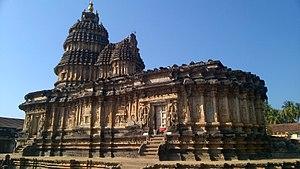
René Guénon, né le 15 novembre 1886 à Blois, en France, dans une famille catholique, et mort musulman le 7 janvier 1951 au Caire, en Égypte, est un auteur français, « figure inclassable de l’histoire intellectuelle du XXᵉ siècle ».